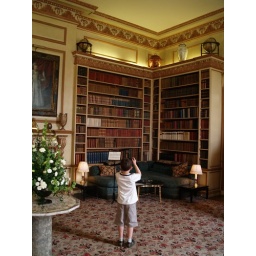
in the castle library